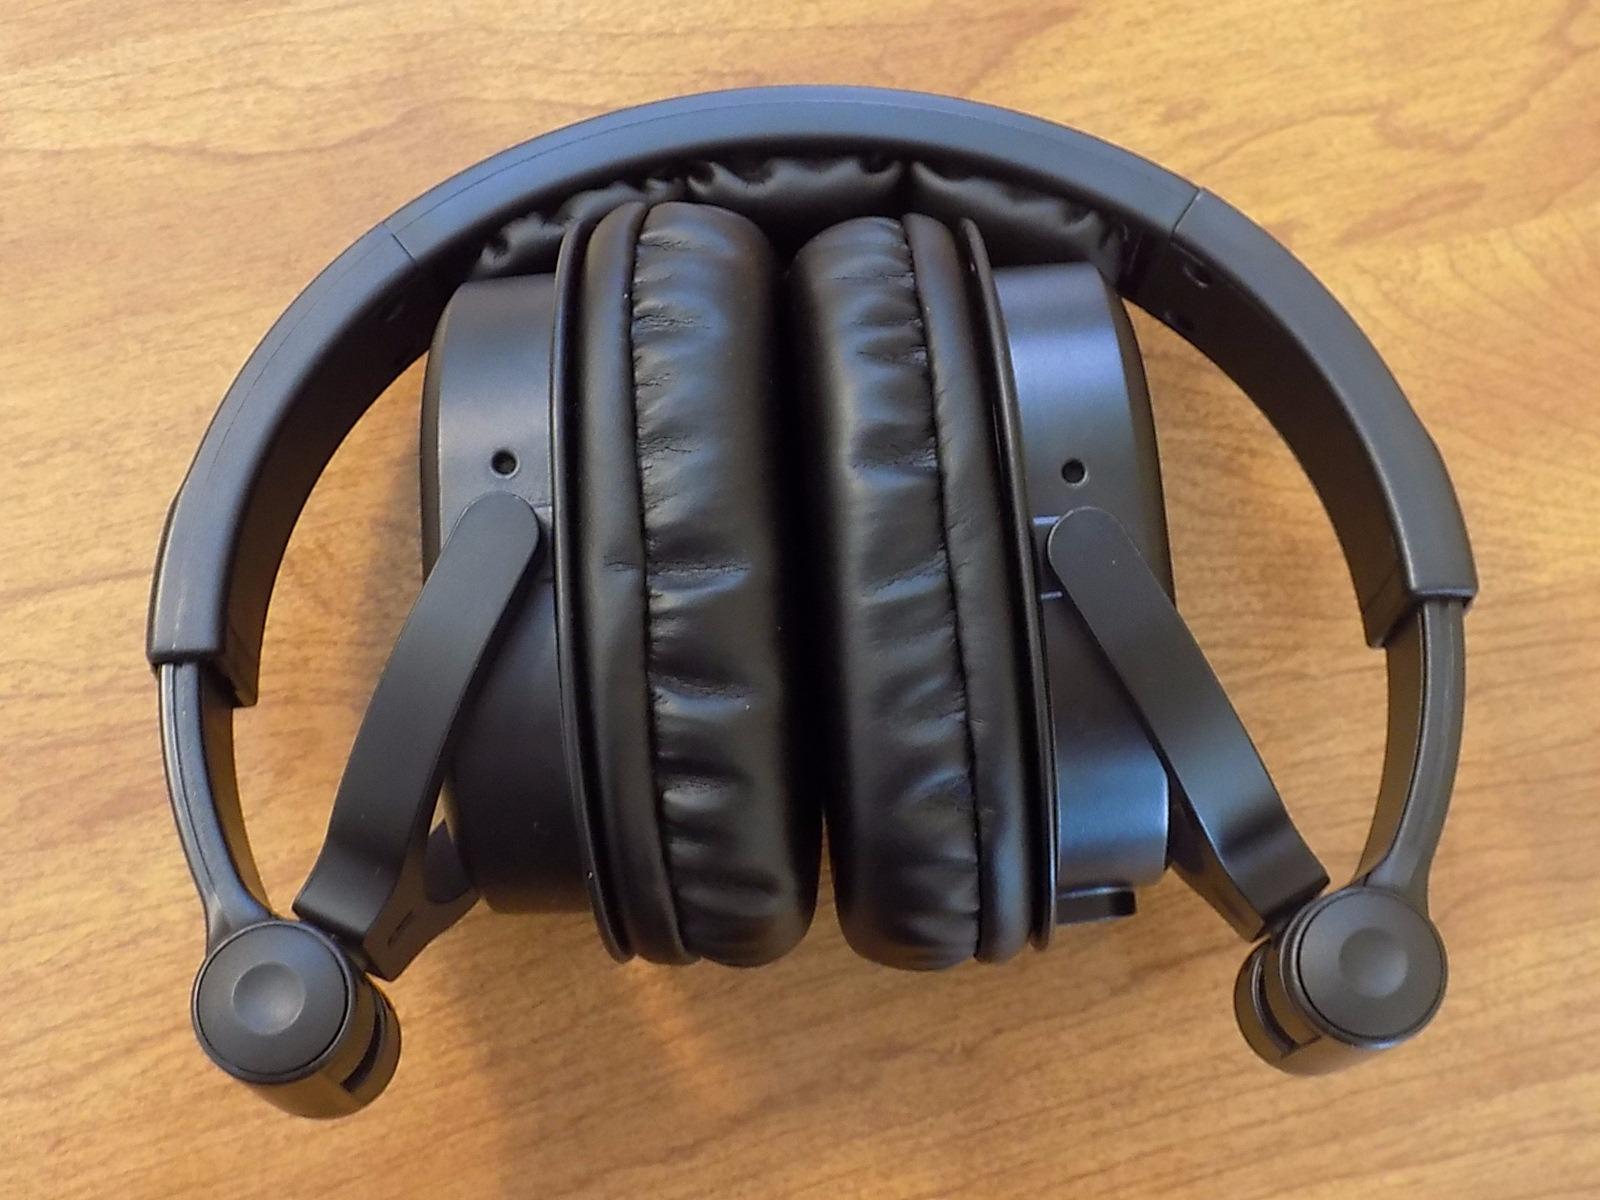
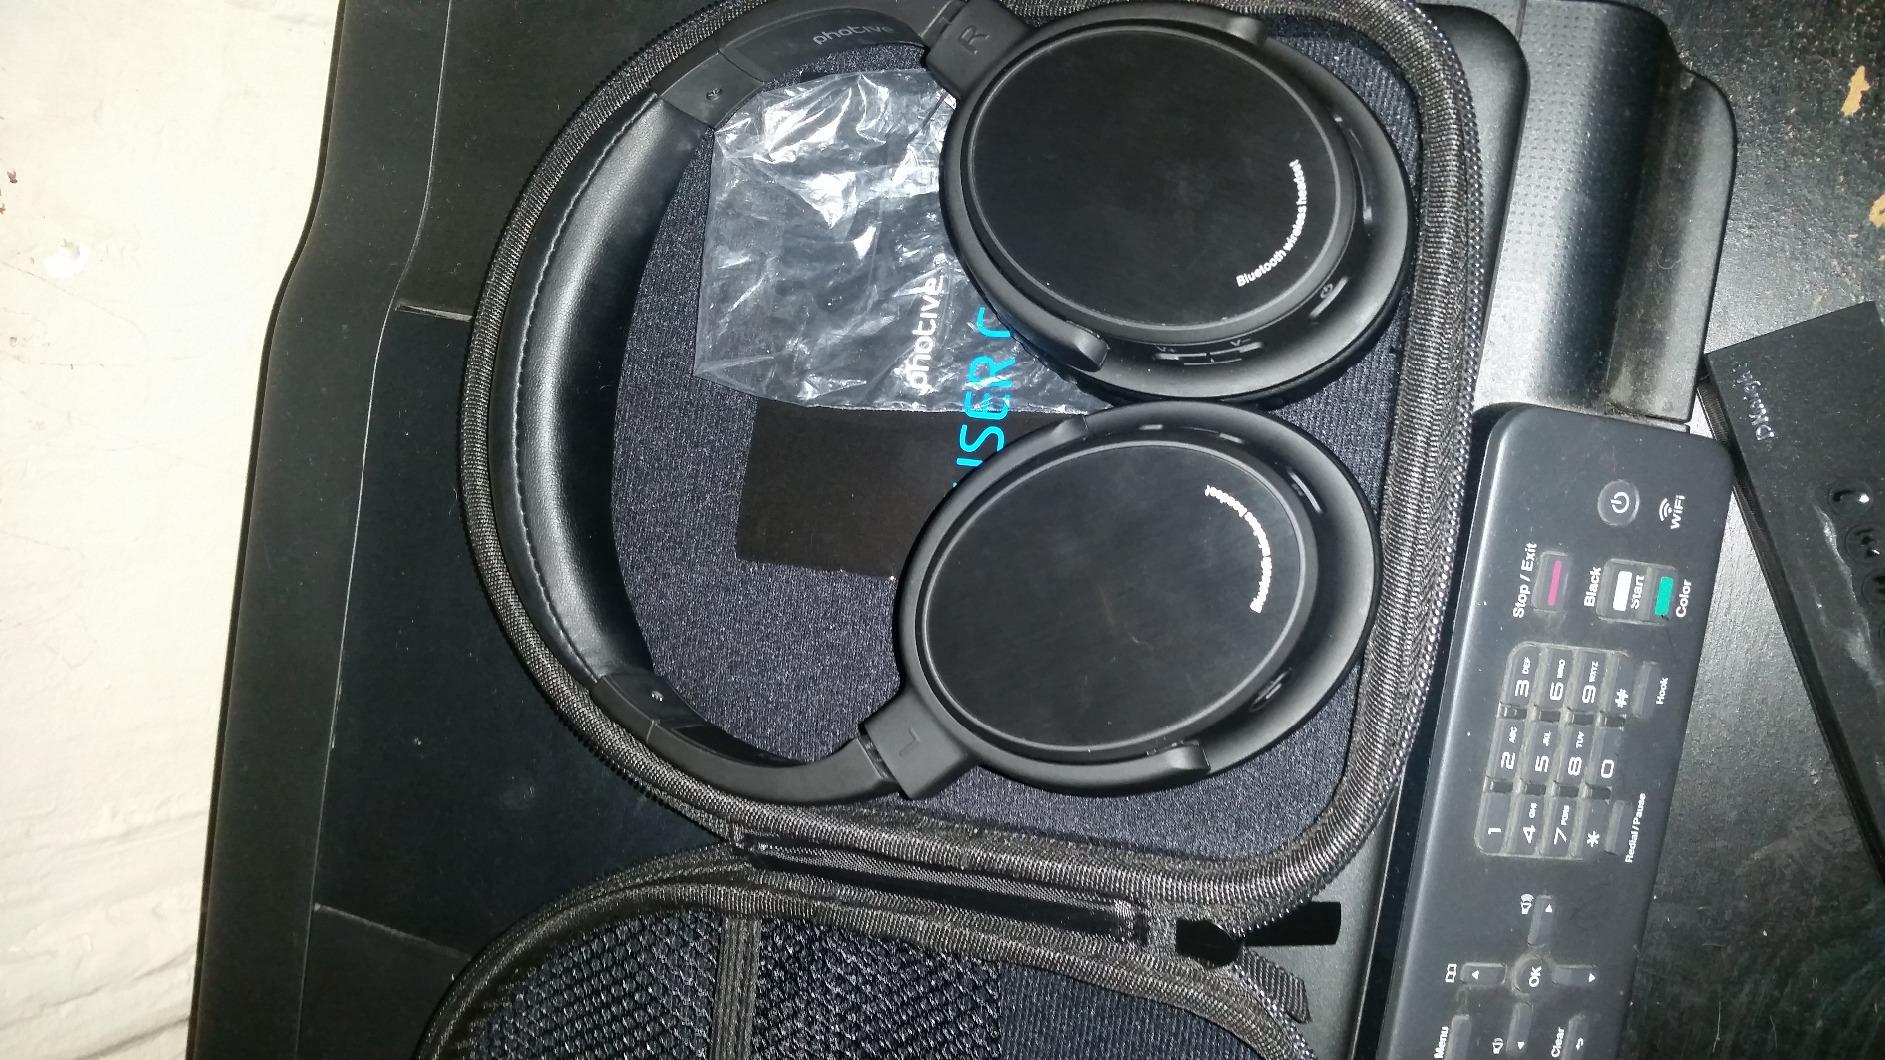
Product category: headphones
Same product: no